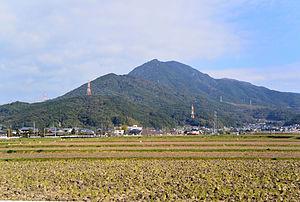
Le mont Hōman est une montagne située sur la frontière entre les villes de Dazaifu et Chikushino dans la préfecture de Fukuoka au Japon. Son altitude est de 829 m.